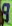
Number: 8